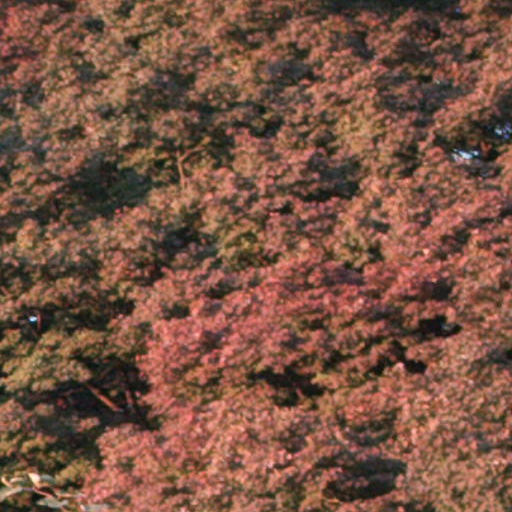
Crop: cassava